Marine microorganisms

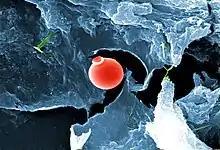
Unidentified spherical algal microorganism, part of the microbial dark matter

To date biologists have been unable to culture in the laboratory the vast majority of microorganisms. This applies particularly to bacteria and archaea, and is due to a lack of knowledge or ability to supply the required growth conditions. The term "microbial dark matter" has come to be used to describe microorganisms scientists know are there but have been unable to culture, and whose properties therefore remain elusive. Microbial dark matter is unrelated to the dark matter of physics and cosmology, but is so-called for the difficulty in effectively studying it. It is hard to estimate its relative magnitude, but the accepted gross estimate is that less than one per cent of microbial species in a given ecological niche is culturable. In recent years effort is being put to decipher more of the microbial dark matter by means of learning their genome DNA sequence from environmental samples and then by gaining insights to their metabolism from their sequenced genome, promoting the knowledge required for their cultivation.